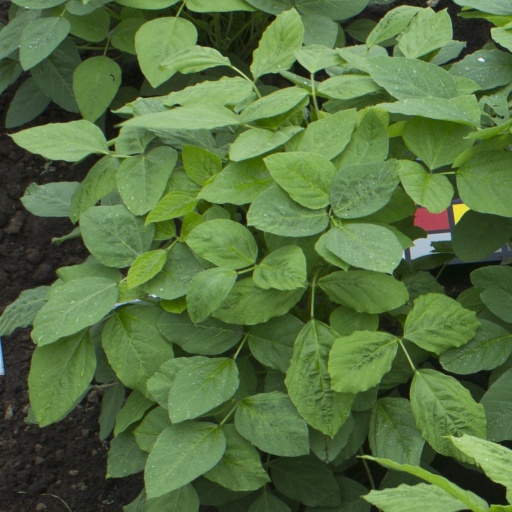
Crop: soybean